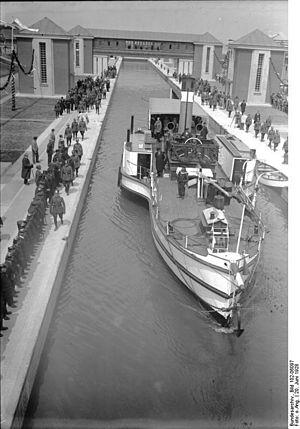
(traduction) L'inauguration de la plus grande écluse d'Europe à Anderten, près de Hanovre, a eu lieu le 20 juin 1928, par le président du Reich, Hindenburg. Le premier navire, avec à son bord le président du Reich, Hindenburg, traverse la nouvelle écluse, longue de 300 m, décorée de manière festive.